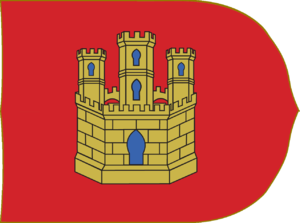
Spaniens flag / Historiske flag
Kastiliens fane
Spaniens flag består af tre vandrette striber i farverne rød-gul-rød, hvor den midterste gule stribe er dobbelt så bred som de røde. Spaniens rigsvåben er afbildet på den gule stribe, mens flaget uden rigsvåbnet benyttes som en variant både på land og som koffardiflag til søs.